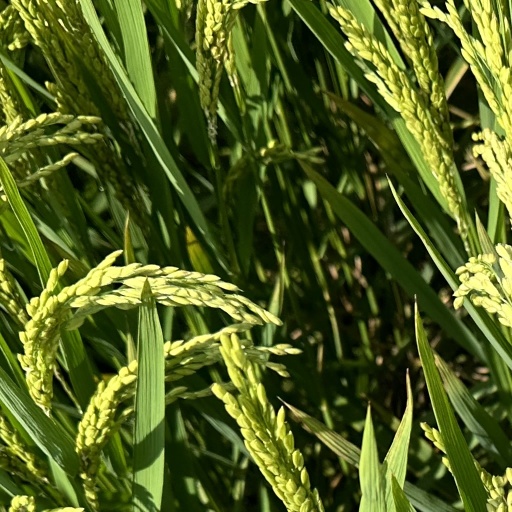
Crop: rice